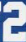
Number: 2